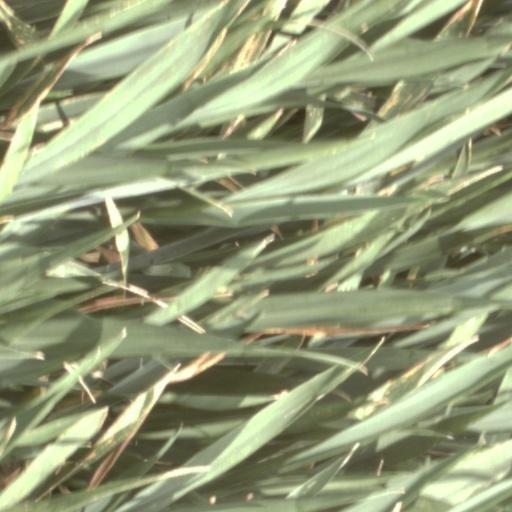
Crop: wheat